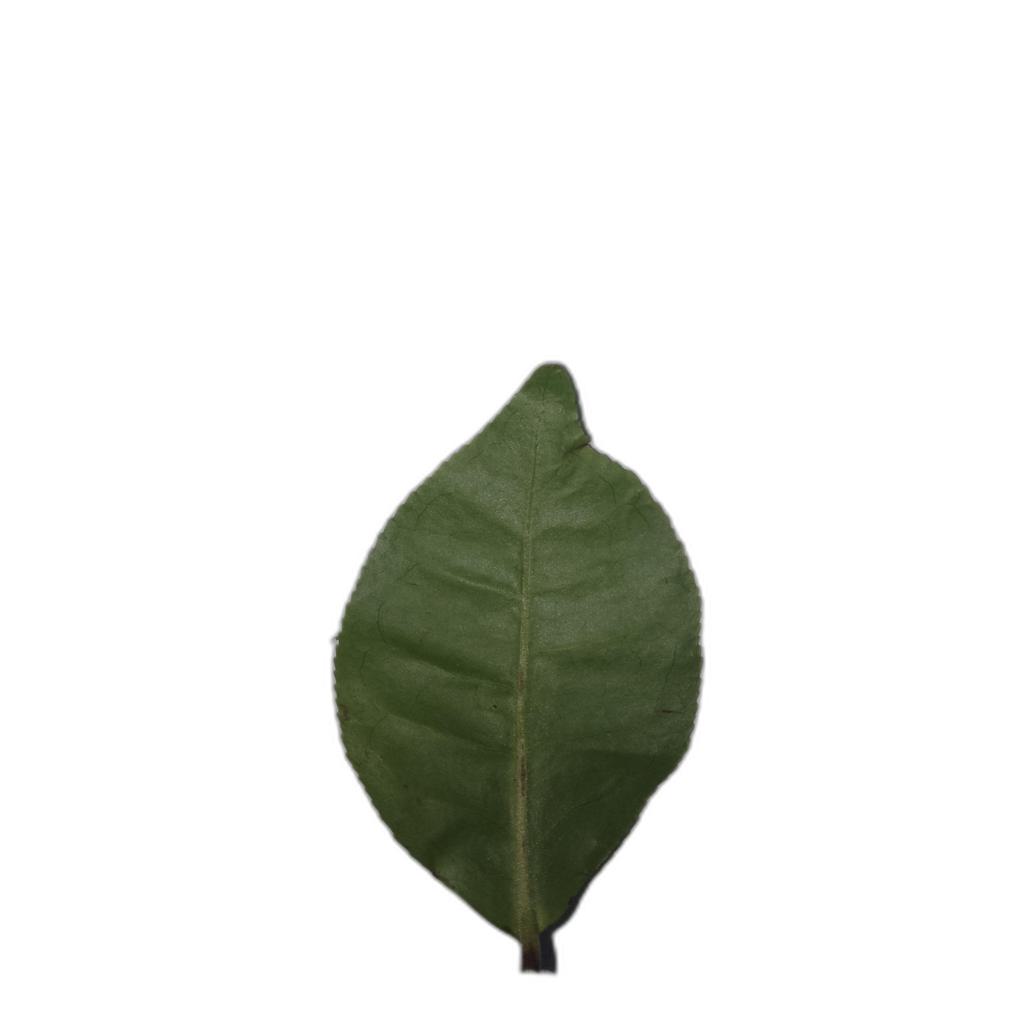
Label: Healthy